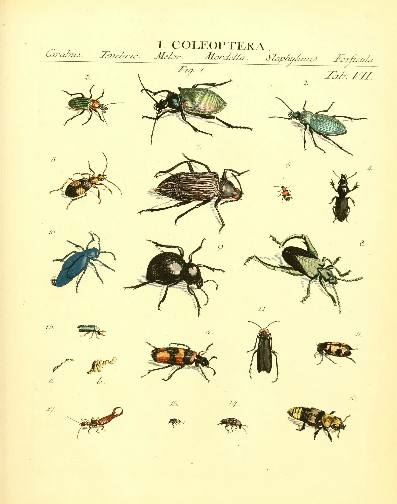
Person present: No